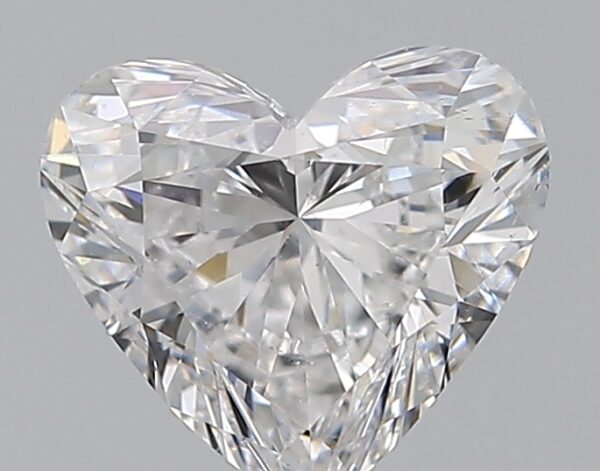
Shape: heart
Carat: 0.7
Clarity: SI1
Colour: D
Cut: VG
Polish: EX
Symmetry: VG
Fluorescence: N
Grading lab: GIA
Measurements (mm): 5.55 x 6.14 x 3.46